Rochester, Massachusetts

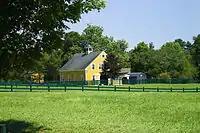
East Over Farms

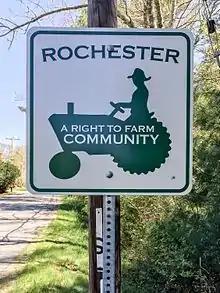
Rochester is a "Right to Farm" community

Rochester is represented by state Senator Michael Rodrigues (D-Westport) as a part of the First Bristol and Plymouth District of the Massachusetts Senate and by state Representative Mark Sylvia (D-Fairhaven) as a part of the Tenth Bristol District of the Massachusetts House of Representatives. The town is patrolled by the Rochester Police Department and is also in the service area of the Seventh (Bourne) Barracks of Troop D of the Massachusetts State Police.